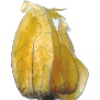
Label: Physalis with Husk 1